Satyabhama

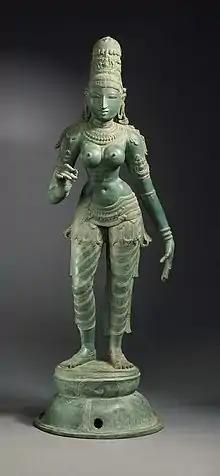
12th-13th century sculpture of Satyabhama

Satyabhama (IAST": Satyabhāmā)" , also known as Satrajiti, is a Hindu goddess and the third queen consort of the Hindu god Krishna. Satyabhama is described as an incarnation of Bhumi, an aspect of Lakshmi. She is the goddess and the personification of the Earth. She has two sisters named Vratini and Prasvapini who are her co-wives as well. According to some traditions, she is regarded to have aided Krishna in defeating the asura Narakasura.